Santa Monica Mountains

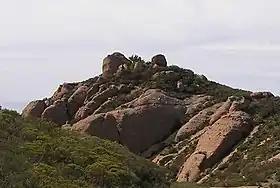
Boney Mountain is sacred to the Chumash people.

Much of the mountains are located within the Santa Monica Mountains National Recreation Area. Preservation of lands within the region are managed by the Santa Monica Mountains Conservancy, the National Park Service, the California State Parks, and County and Municipal agencies. The Santa Monica Mountains face pressure from local populations as a desirable residential area, and in the parks as a recreational retreat and wild place that's increasingly rare in urban Los Angeles. In 2014 the California Coastal Commission and the Los Angeles County Board of Supervisors approved the Santa Monica Mountains Local Coastal Program, a land-use plan that will distinguish between the private lands that need strict protection and property that could be developed in strict conformance with this detailed plan.